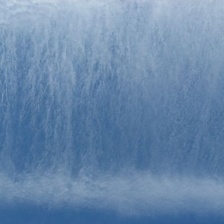
Cloud type: Cirrus